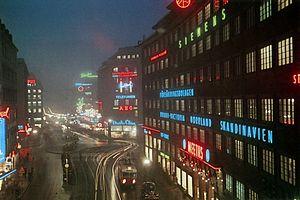
Les enseignes lumineuses font à Stockholm autant partie du paysage urbain que l'architecture. Des panneaux publicitaires éclairés électriquement, ou des textes formés de lampes à incandescences, commencent à apparaitre au début du XXᵉ siècle. L'une des premières enseignes lumineuses, constituée de 1 361 ampoules de 25 watts, et qui vante les mérites du dentifrice Stomatol, est érigée en 1909 au sommet de l'ancien ascenseur Katarina dans le quartier de Slussen. Il s'agit aujourd'hui de la plus vieille enseigne lumineuse animée au monde.